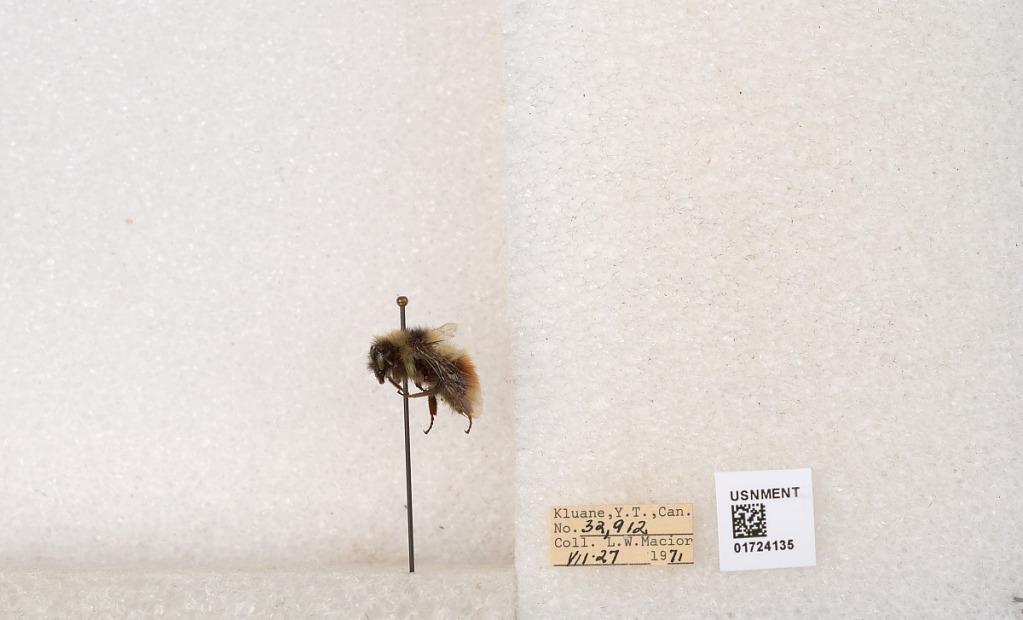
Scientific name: Bombus (Pyrobombus) sylvicola Kirby
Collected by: L. Macior
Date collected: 1971-7-27
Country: Canada
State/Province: Yukon Territory
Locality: Kluane National Park and Reserve
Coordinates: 60.7493, -139.504